2019 Finnish postal strike

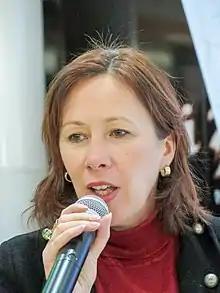
Sirpa Paatero who did not prevent Posti from cutting the pay of around 700 workers

Labor unions in Finland have been traditionally strong, but they have been angered by the competitiveness pact, which increased working hours three days a year without pay rise between 2016 and 2019. The deal was negotiated in 2019, to help Finland recover from recession. The center-left government, elected in 2019, was considered more favorable to employee concerns.